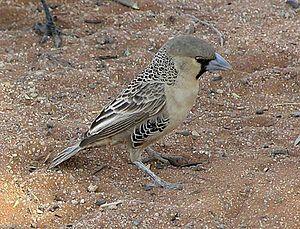
Républicain est un nom vernaculaire ambigu désignant en français certains oiseaux Passeriformes qui vivent en communauté dans des nids géants.